Ceramic engineering

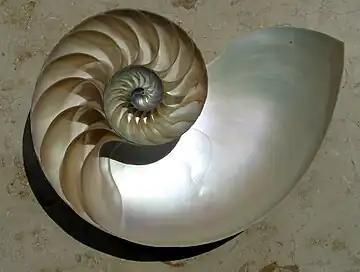
The iridescent nacre inside a Nautilus shell.

High-resolution scanning electron microscope (SEM) observations were performed of the microstructure of the mother-of-pearl (or nacre) portion of the abalone shell. Those shells exhibit the highest mechanical strength and fracture toughness of any non-metallic substance known. The nacre from the shell of the abalone has become one of the more intensively studied biological structures in materials science. Clearly visible in these images are the neatly stacked (or ordered) mineral tiles separated by thin organic sheets along with a macrostructure of larger periodic growth bands which collectively form what scientists are currently referring to as a hierarchical composite structure. (The term hierarchy simply implies that there are a range of structural features which exist over a wide range of length scales).